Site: brandenburg
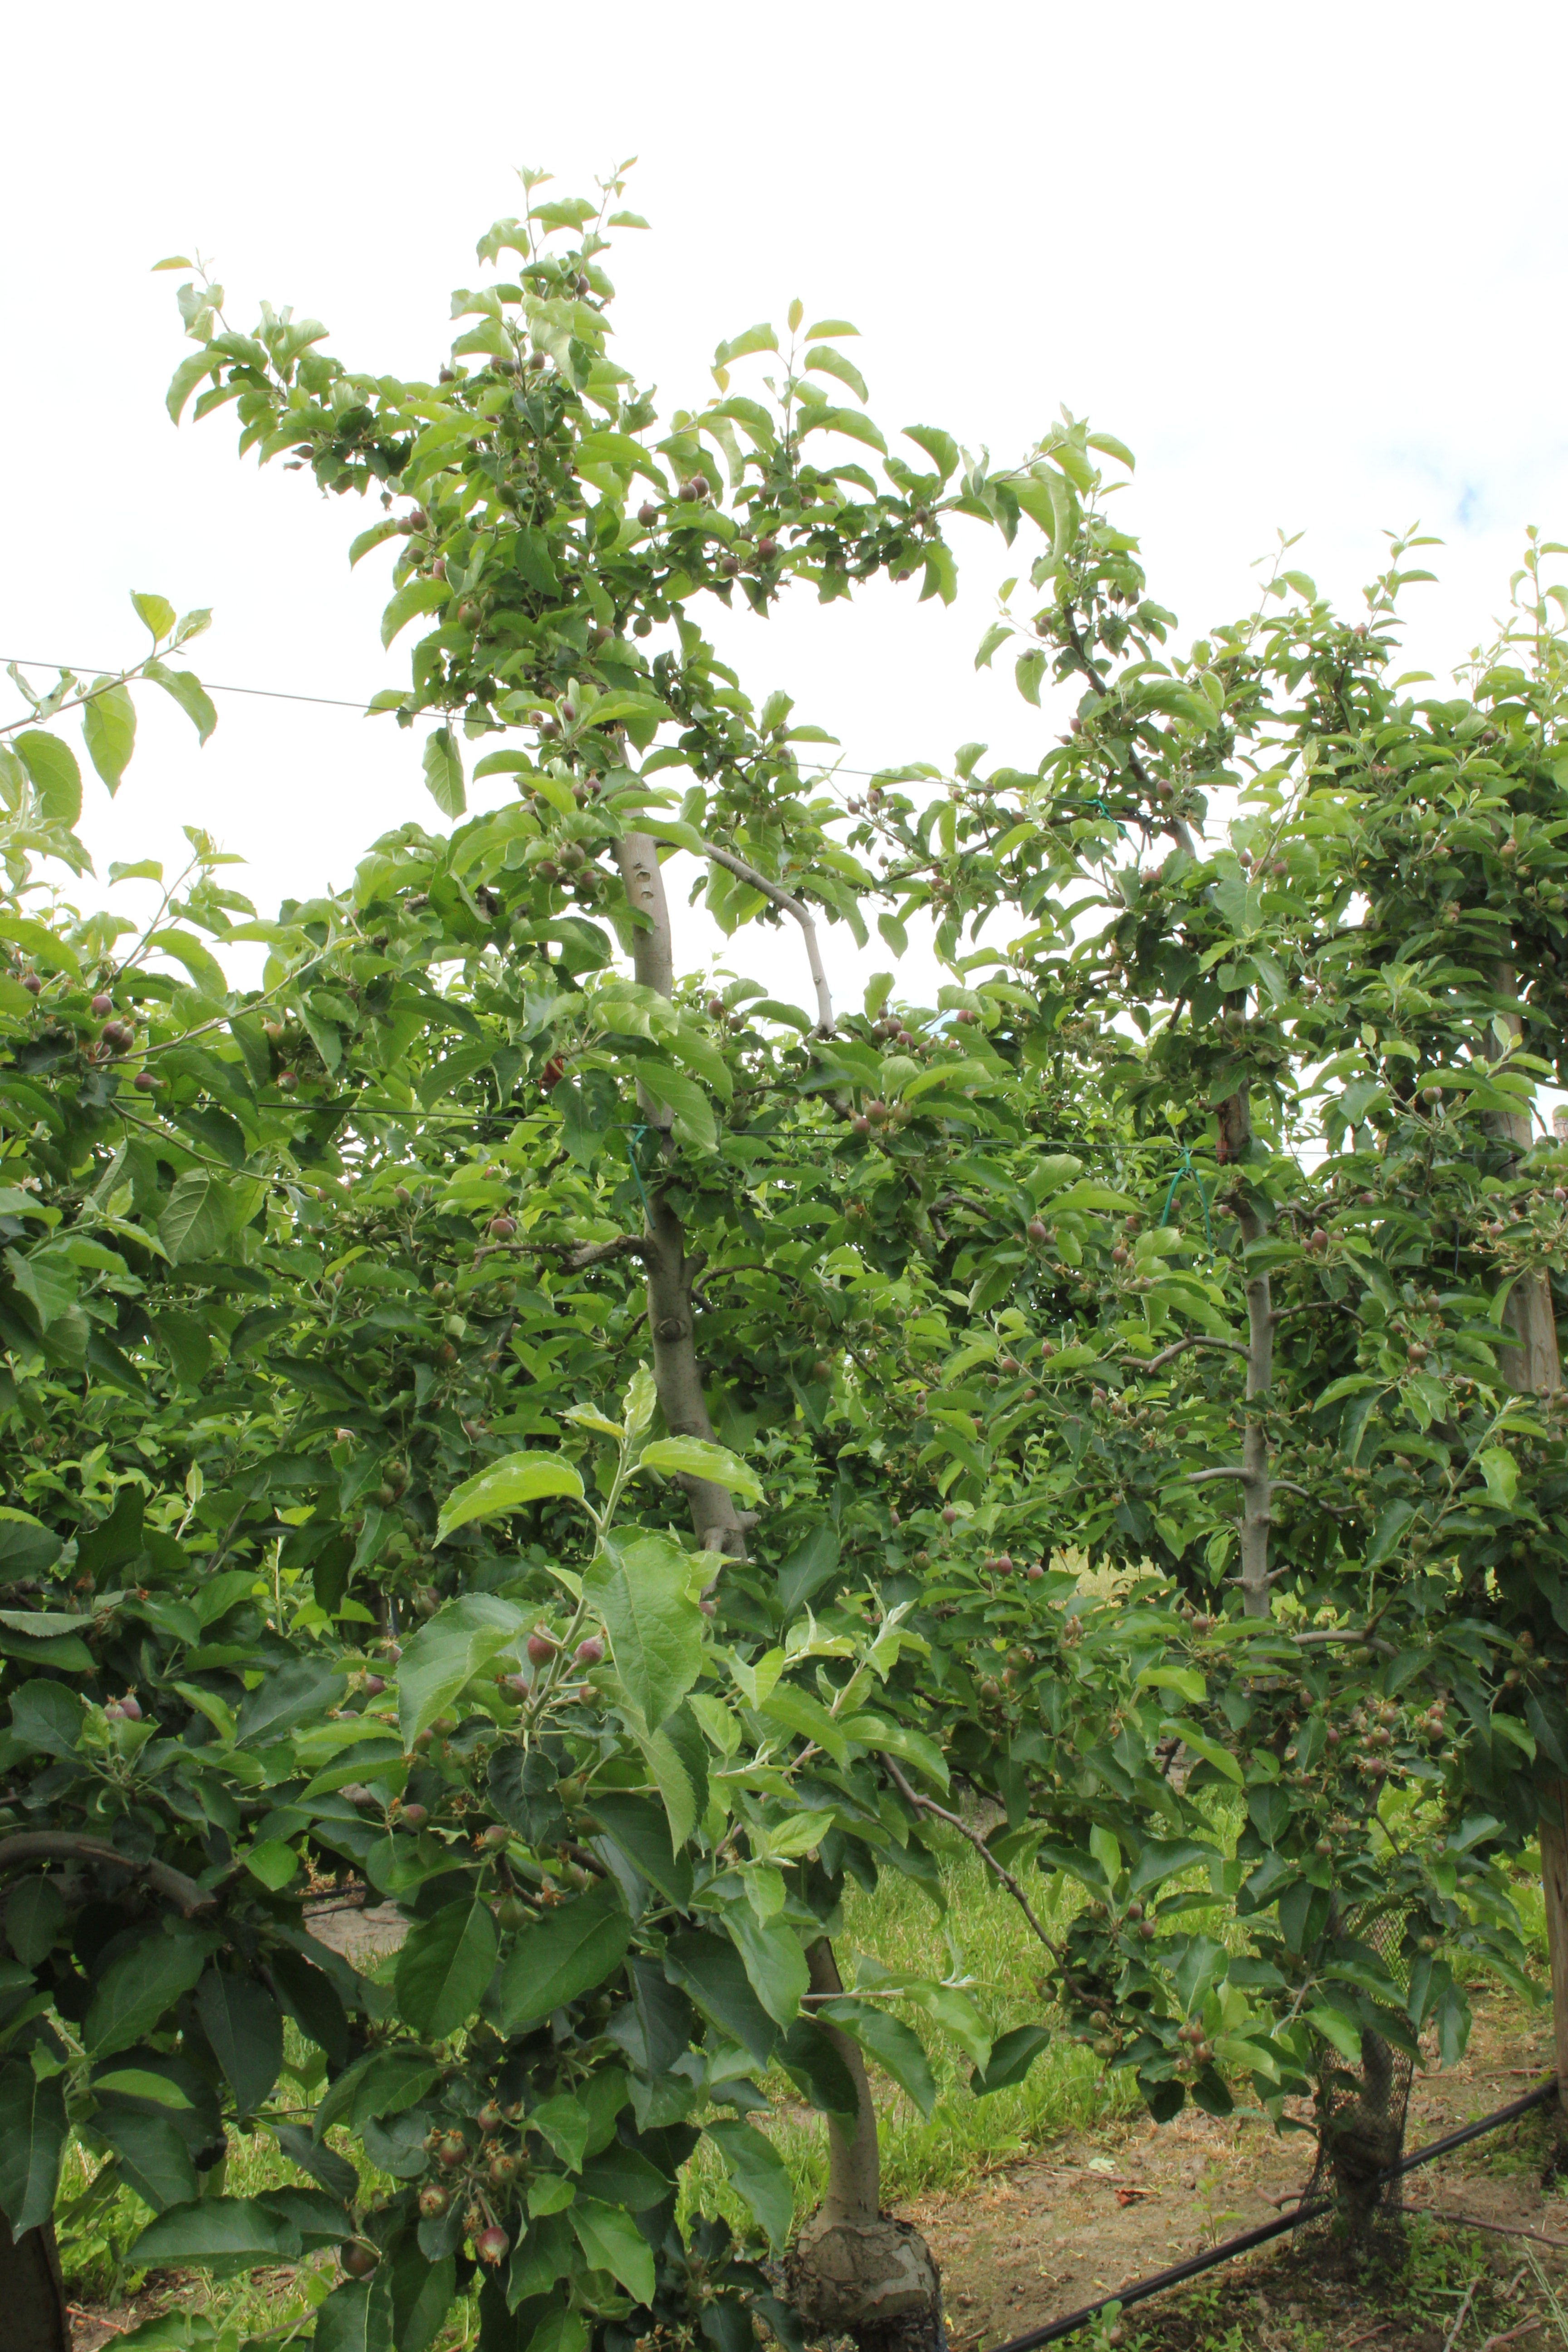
Growth stage (BBCH 72): Development of fruit